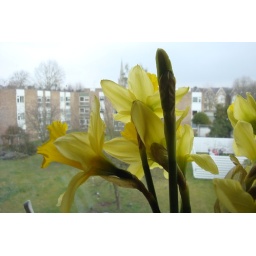
flowers in the window